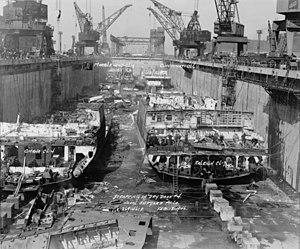
L'USS Cincinnati (CL-6) est un croiseur léger de classe Omaha construit pour l'United States Navy au début des années 1920. Le troisième navire de la classe est le troisième navire à porter le nom de cette ville de l'Ohio.